Toronto Water

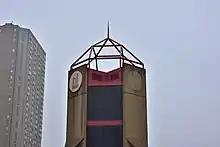
The John St Pumping Station

The drinking water distribution system operated by Toronto Water comprises 6 pressure zones and approximately 520 km of watermains (greater than 150 mm in diameter).